Ancient towns in Saudi Arabia

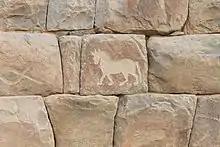
A wall in the old city of Najran in Bir Hima region

Al-Ukhdūd, formerly known as "Raqmat", is located in the south of Saudi Arabia in Bir Hima/Najrān region, about to the south of Riyadh. Exploration of the city was begun around 1997 by group of Saudi historians. Since then, many antiques have been found, and the greatest discovery in the town was of the place that the ruler of Himyarite Kingdom called "Ukhdūd" in Arabic. According to the experts, the city was built between the 1st century BC and the 1st century AD. The story of these people is mentioned in the Quran, in the sura al-Burūj.